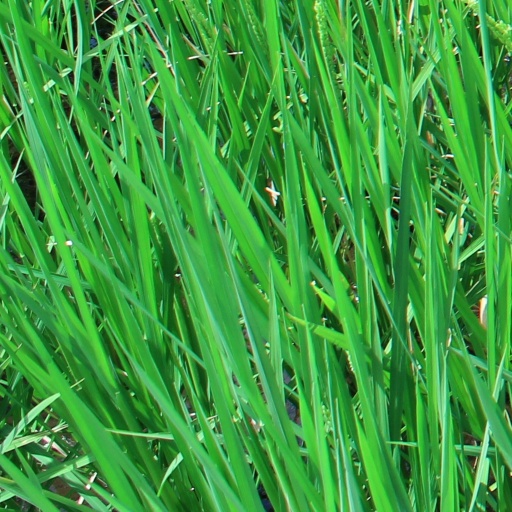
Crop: rice